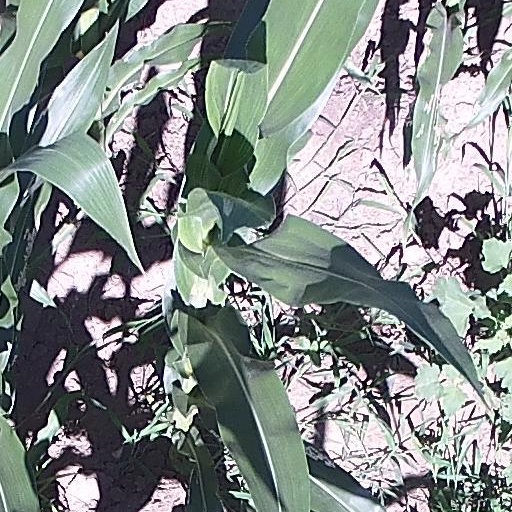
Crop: maize; corn